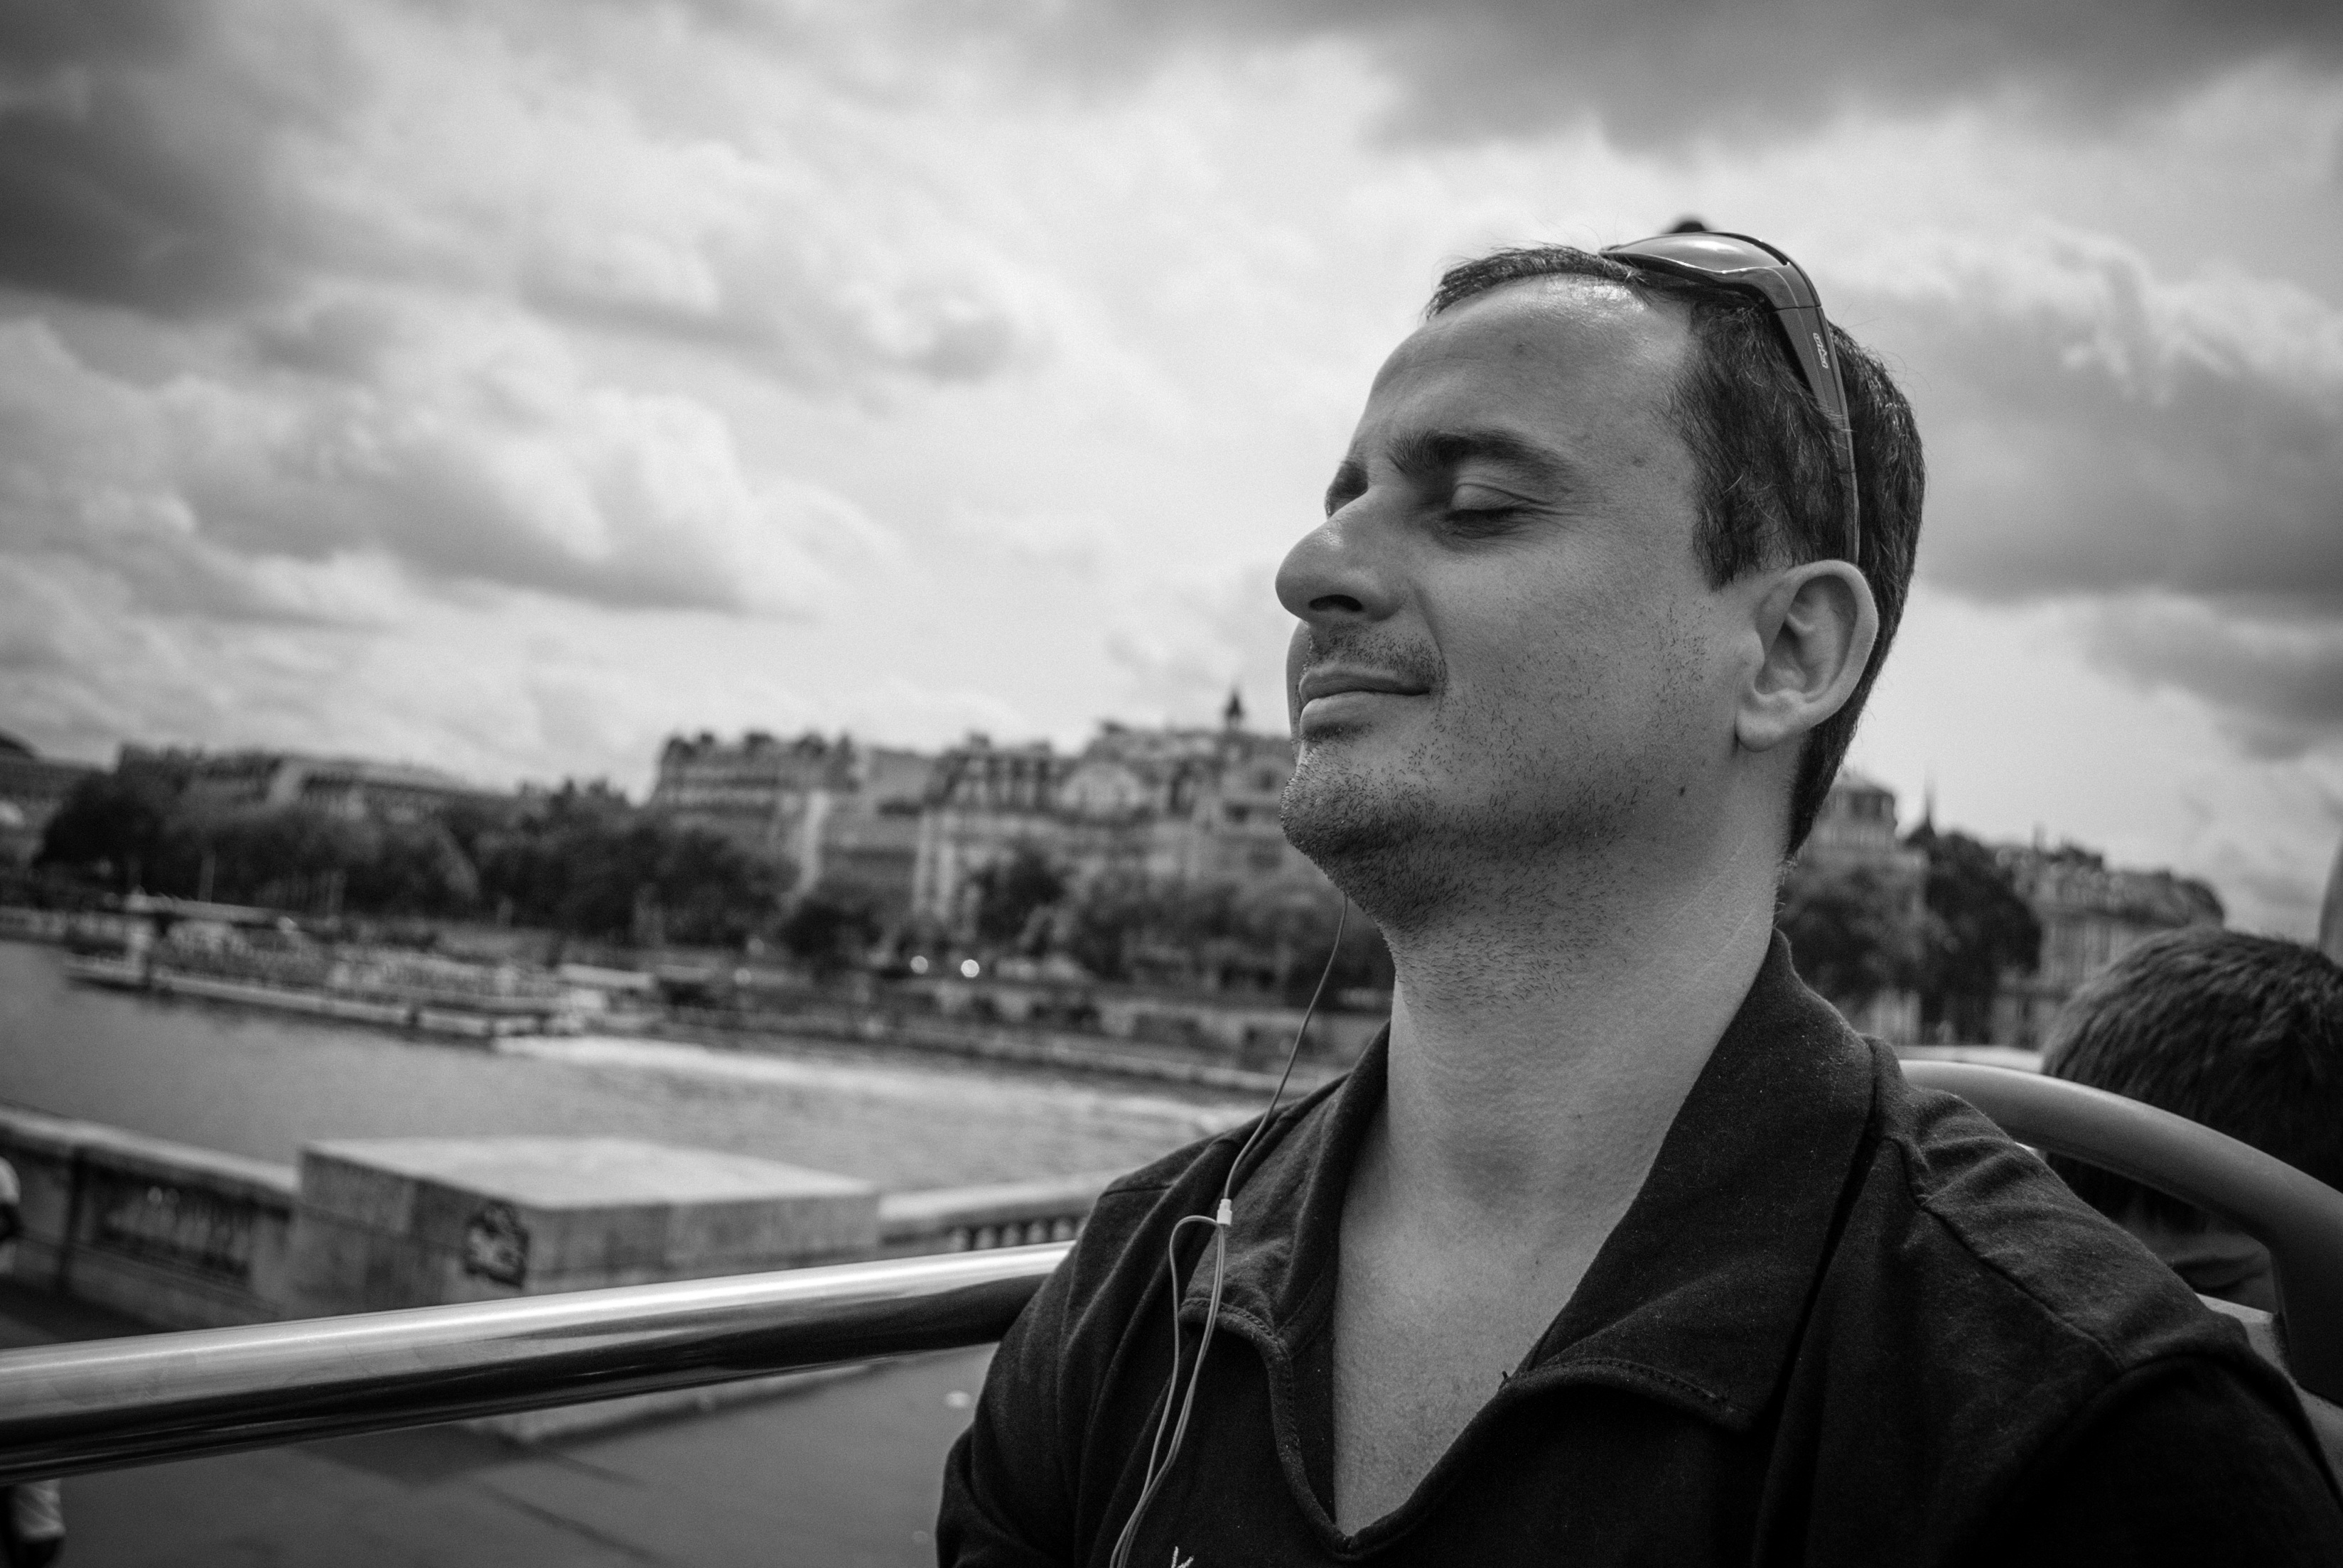
man, person, black and white, white, photography, paris, portrait, black, monochrome, tourism, photograph, seine river, monochrome photography, hop on, film noir